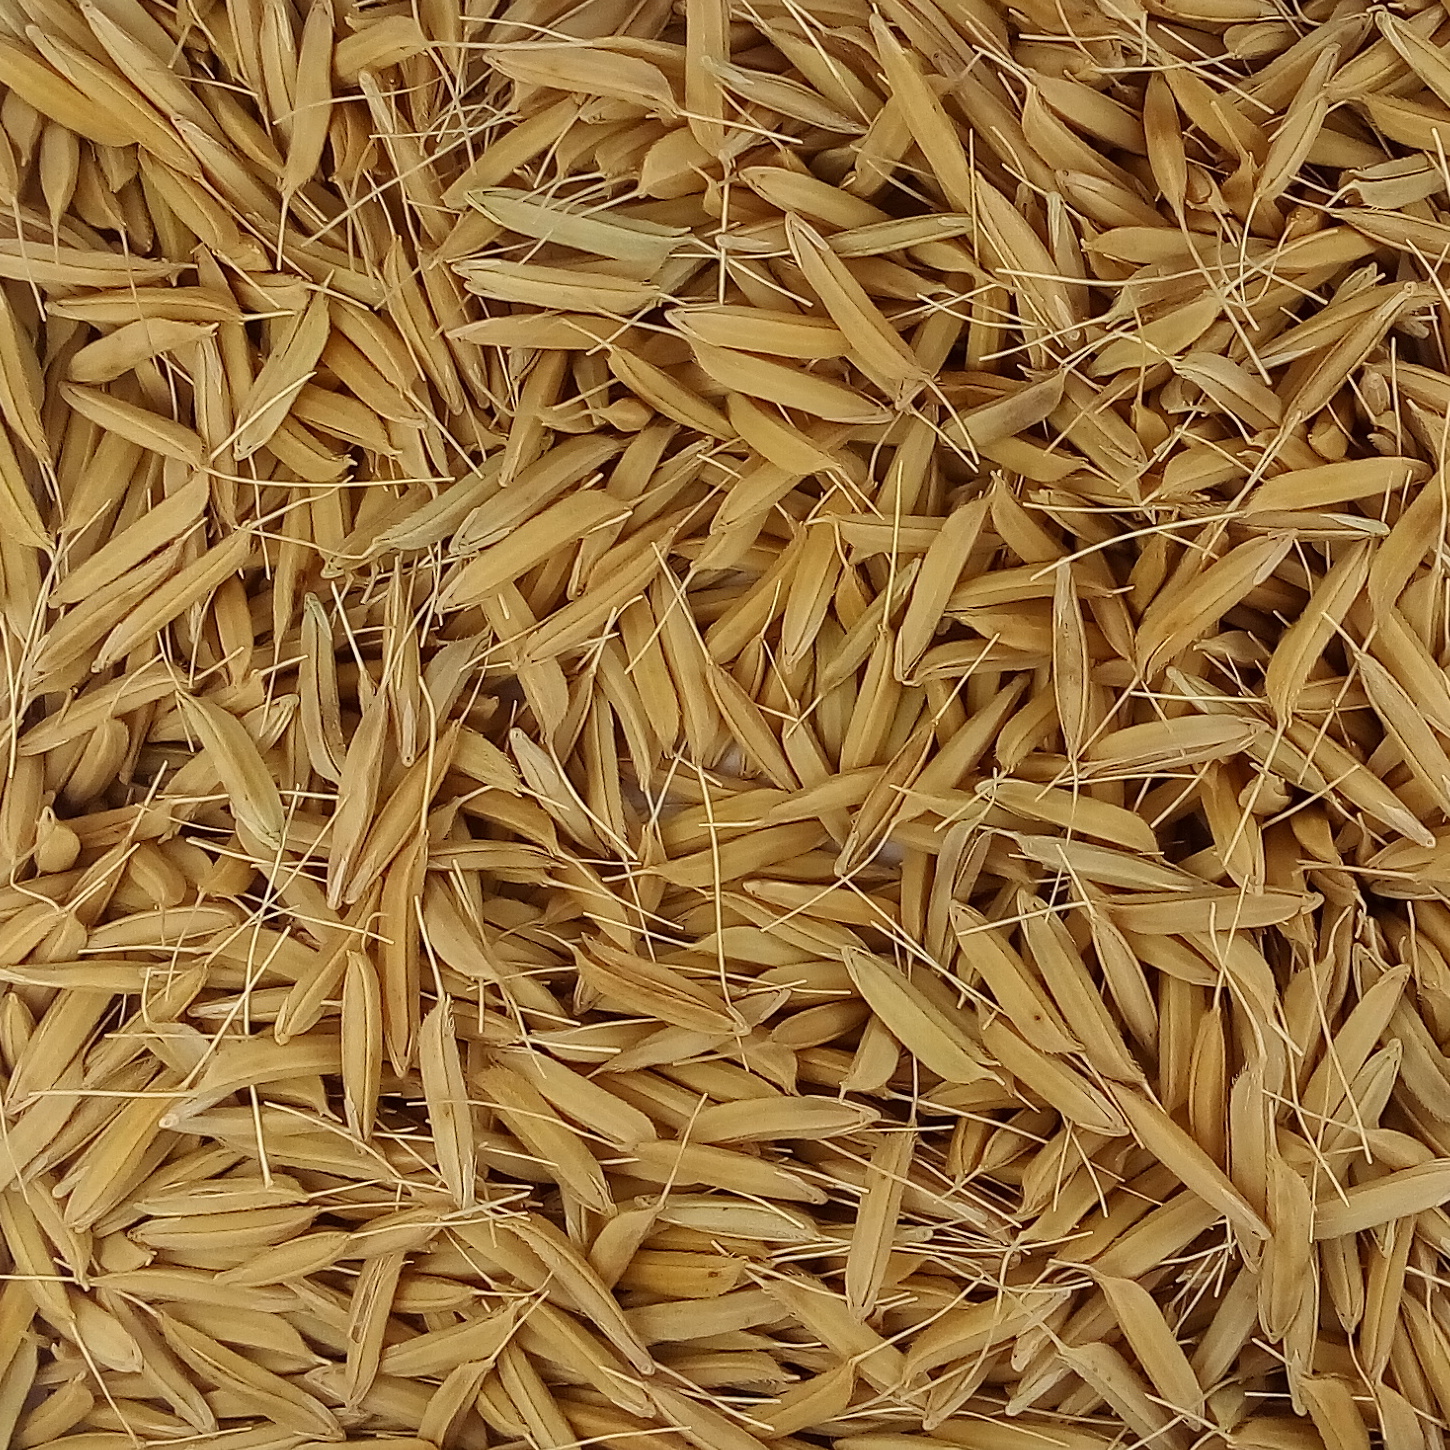
Rice seed variety: PB1